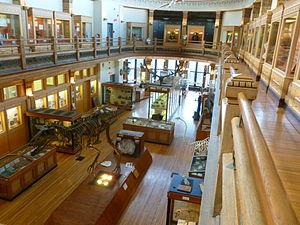
L'intérieur du musée Redpath, Montréal, Québec Canada
Le musée Redpath est un musée d'histoire naturelle situé sur le campus du centre-ville de l'Université McGill.